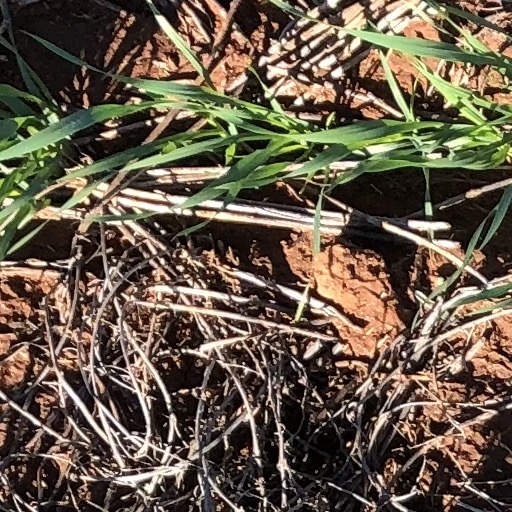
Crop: wheat